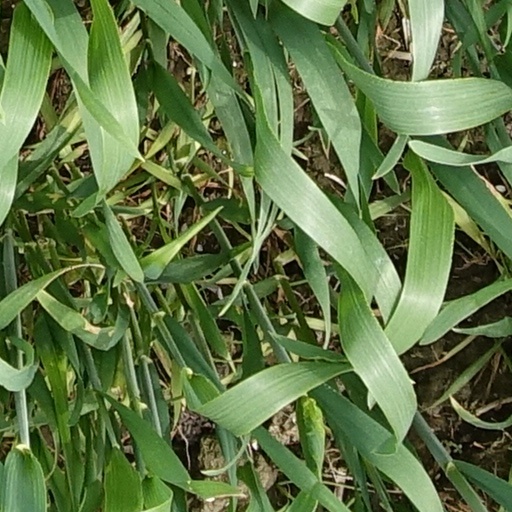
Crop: wheat